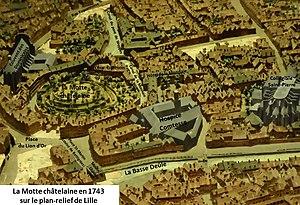
La Motte châtealine et son environnement en 1743 sur plan-relief
La liste des mottes castrales et châteaux à mottes recense les fortifications de terre élevées durant le Moyen Âge comme : les enceintes de terres, les mottes castrales ou « château de terre », les maisons fortes à plate-forme fossoyées et les châteaux de pierre édifiés postérieurement sur une motte, désignés comme « châteaux à motte » ou « châteaux de terre », tous pays confondus. Les sites fortifiés sont classés par pays.
La place Gilleson est une place de Lille, dans le Nord, en France.